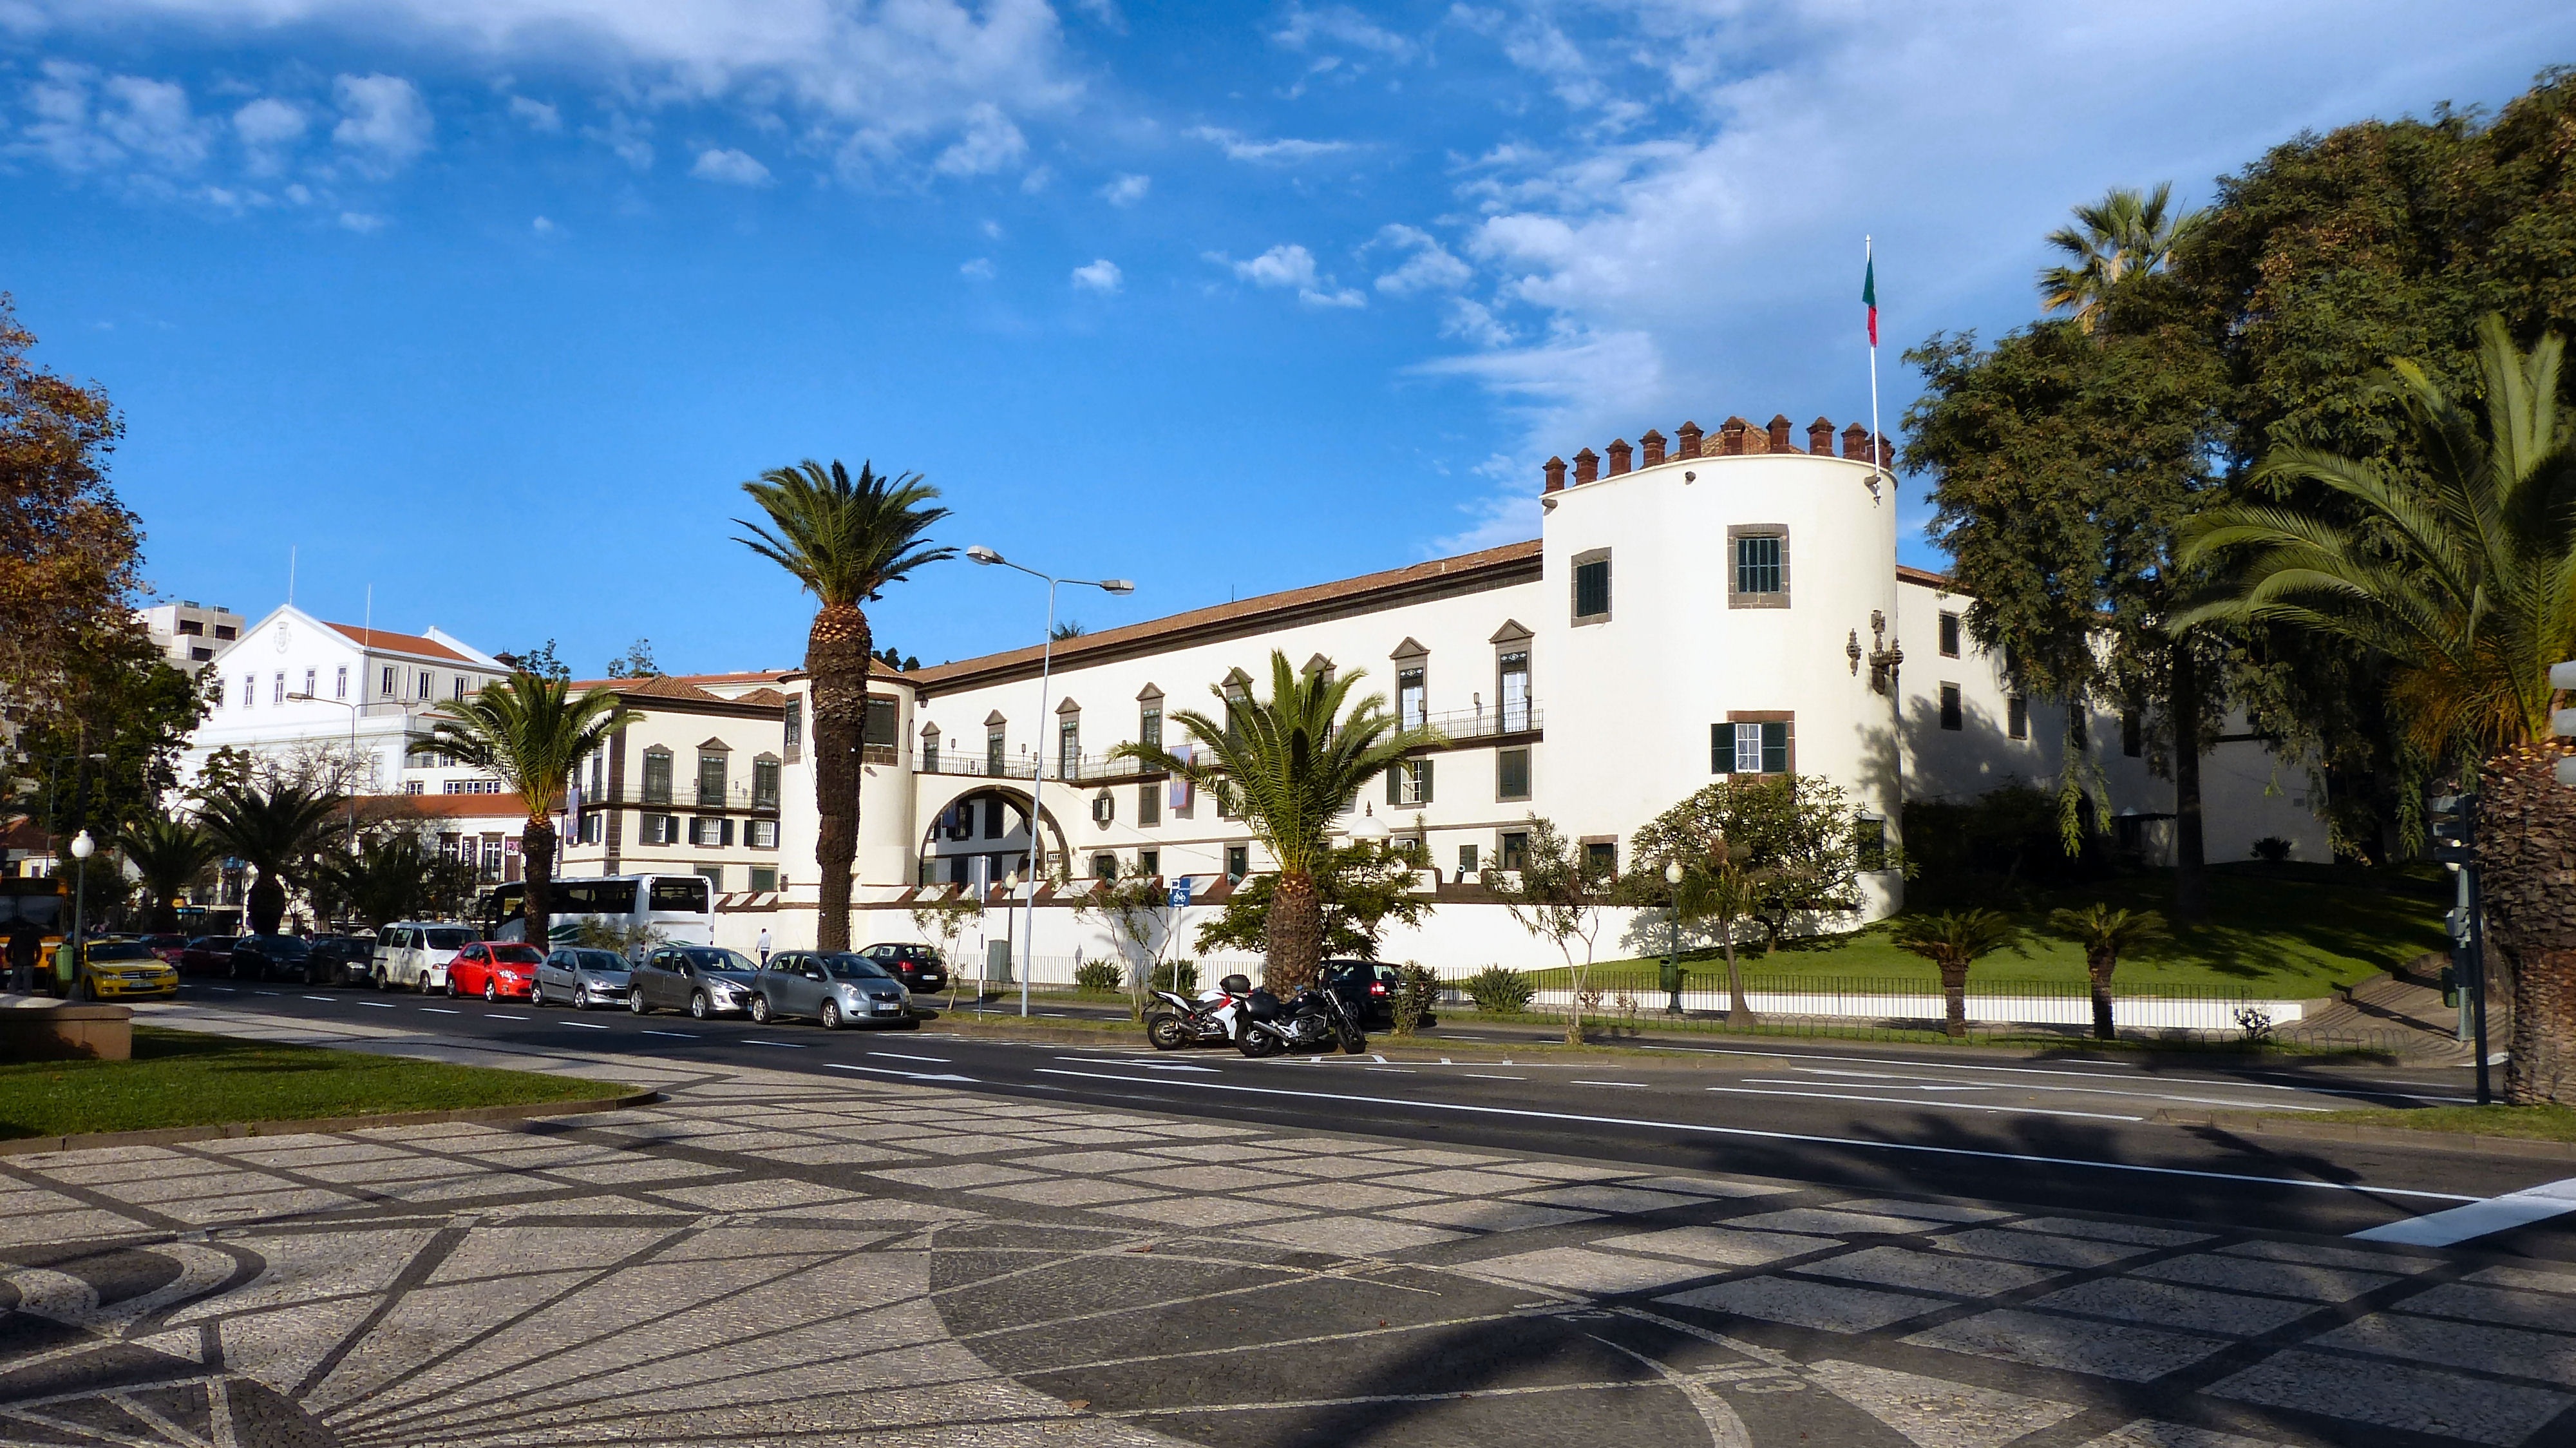
architecture, sky, road, town, building, city, downtown, plaza, island, property, resort, town square, atlantic, estate, madeira, neighbourhood, funchal, residential area, human settlement